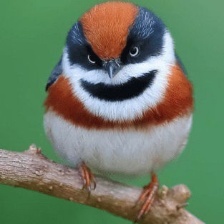
Species: BLACK THROATED BUSHTIT
Scientific name: AEGITHALOS CONCINNUS